Race card

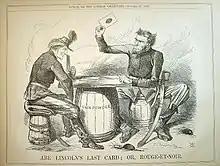
Cartoon by John Tenniel published following Abraham Lincoln's Emancipation Proclamation. The phrase itself came into use more than 100 years later.

"Playing the race card" is an idiomatic phrase that refers to the exploitation by someone of either racist or anti-racist attitudes in the audience in order to gain an advantage. It constitutes an accusation of bad faith directed at the person or persons raising concerns as regards racism. Critics of the term argue that it has been utilized to silence public discourse around racial disparities and undermine anti-racist initiatives.